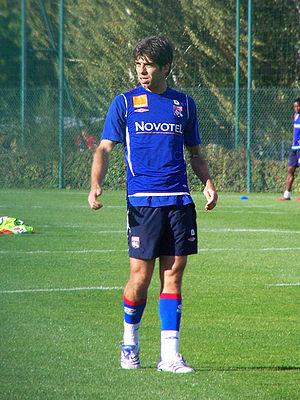
La liste des joueurs de l'Olympique lyonnais regroupe l'ensemble des joueurs de football ayant effectué au moins un match avec l'équipe première de l'Olympique lyonnais. Les joueurs ont un statut de sportif professionnel depuis la création du club en 1950.
Juninho Pernambucano ou simplement Juninho, de son véritable nom Antônio Augusto Ribeiro Reis Júnior, né le 30 janvier 1975 à Recife au Brésil, est un footballeur international brésilien possédant également la nationalité française depuis 2007.
L’histoire de l'Olympique lyonnais en compétitions européennes commence à la fin des années 1950. Le club se qualifie régulièrement pour les différentes compétitions existantes à l'échelle continentale, sauf durant la difficile décennie des années 1980. Mais ce n'est qu'à la fin des années 1990 que l'OL parvient à se qualifier chaque année en coupe d'Europe, pour une série de 23 saisons consécutives. En comptant la saison 2019-2020, l'OL a au total participé durant 35 saisons à des compétitions européennes.
L'Olympique lyonnais est un club de football français fondé en 1950 à Lyon. Le club, basé au Parc Olympique lyonnais à Décines-Charpieu, est présidé depuis juin 1987 par Jean-Michel Aulas.
La saison 2003-2004 de l'Olympique lyonnais est la cinquante-quatrième de l'histoire du club.